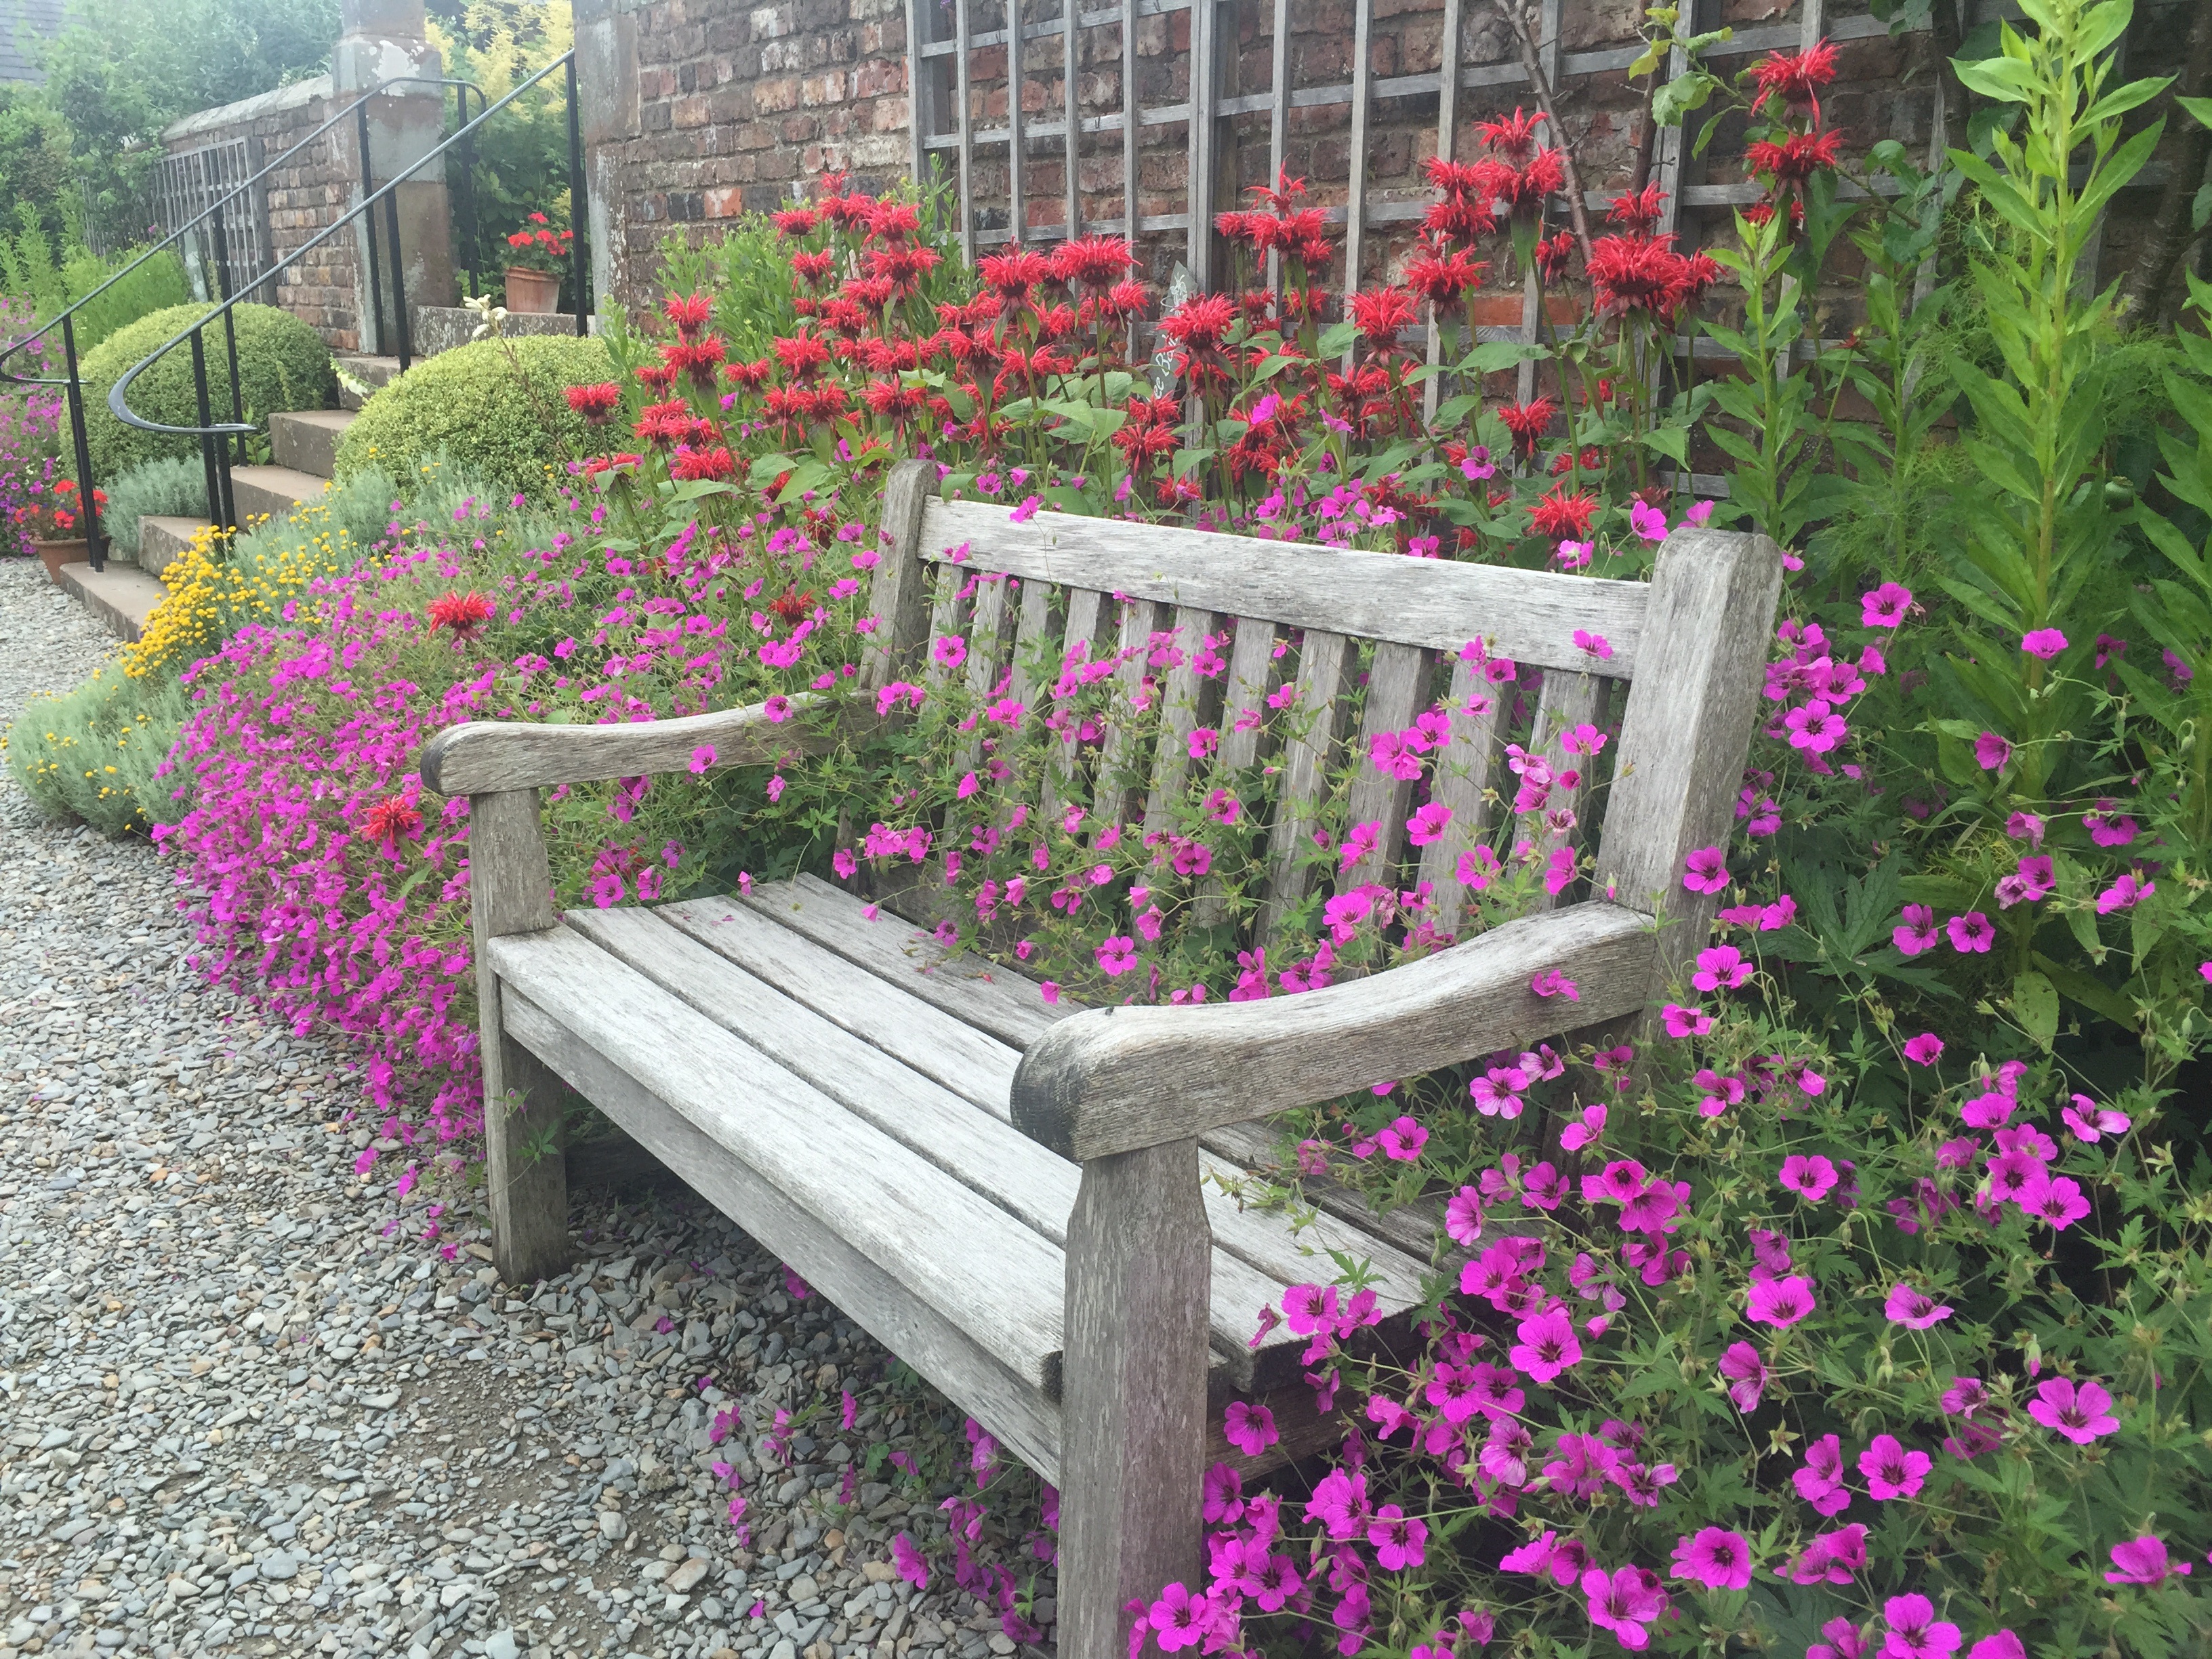
plant, bench, lawn, flower, seat, walkway, summer, relax, park, backyard, calm, rest, furniture, garden, leisure, park bench, flowers, sit, outdoors, outside, seated, shrub, resting, yard